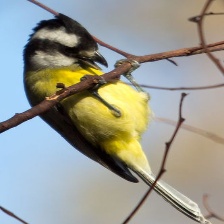
Species: CRESTED SHRIKETIT
Scientific name: FALCUNCULUS FRONTATUS